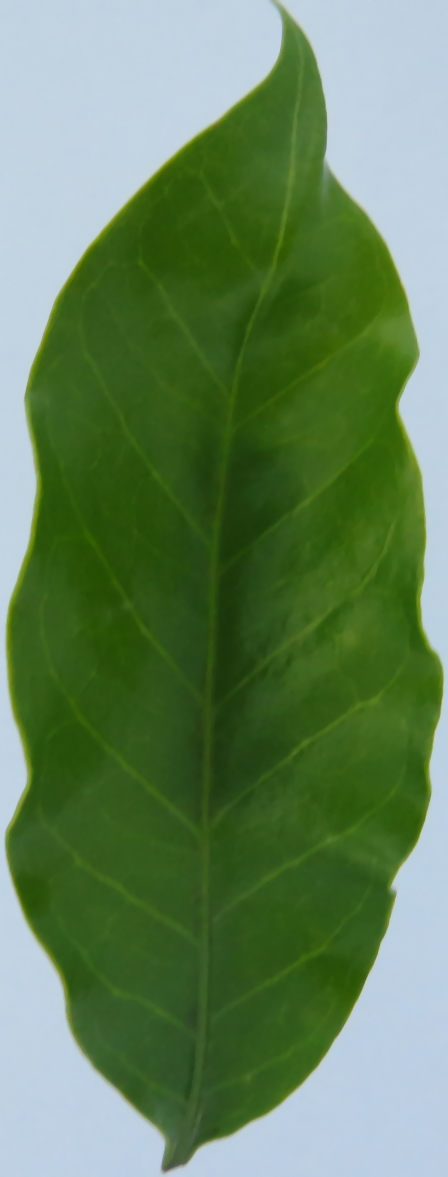
Label: calcium-Ca